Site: brandenburg
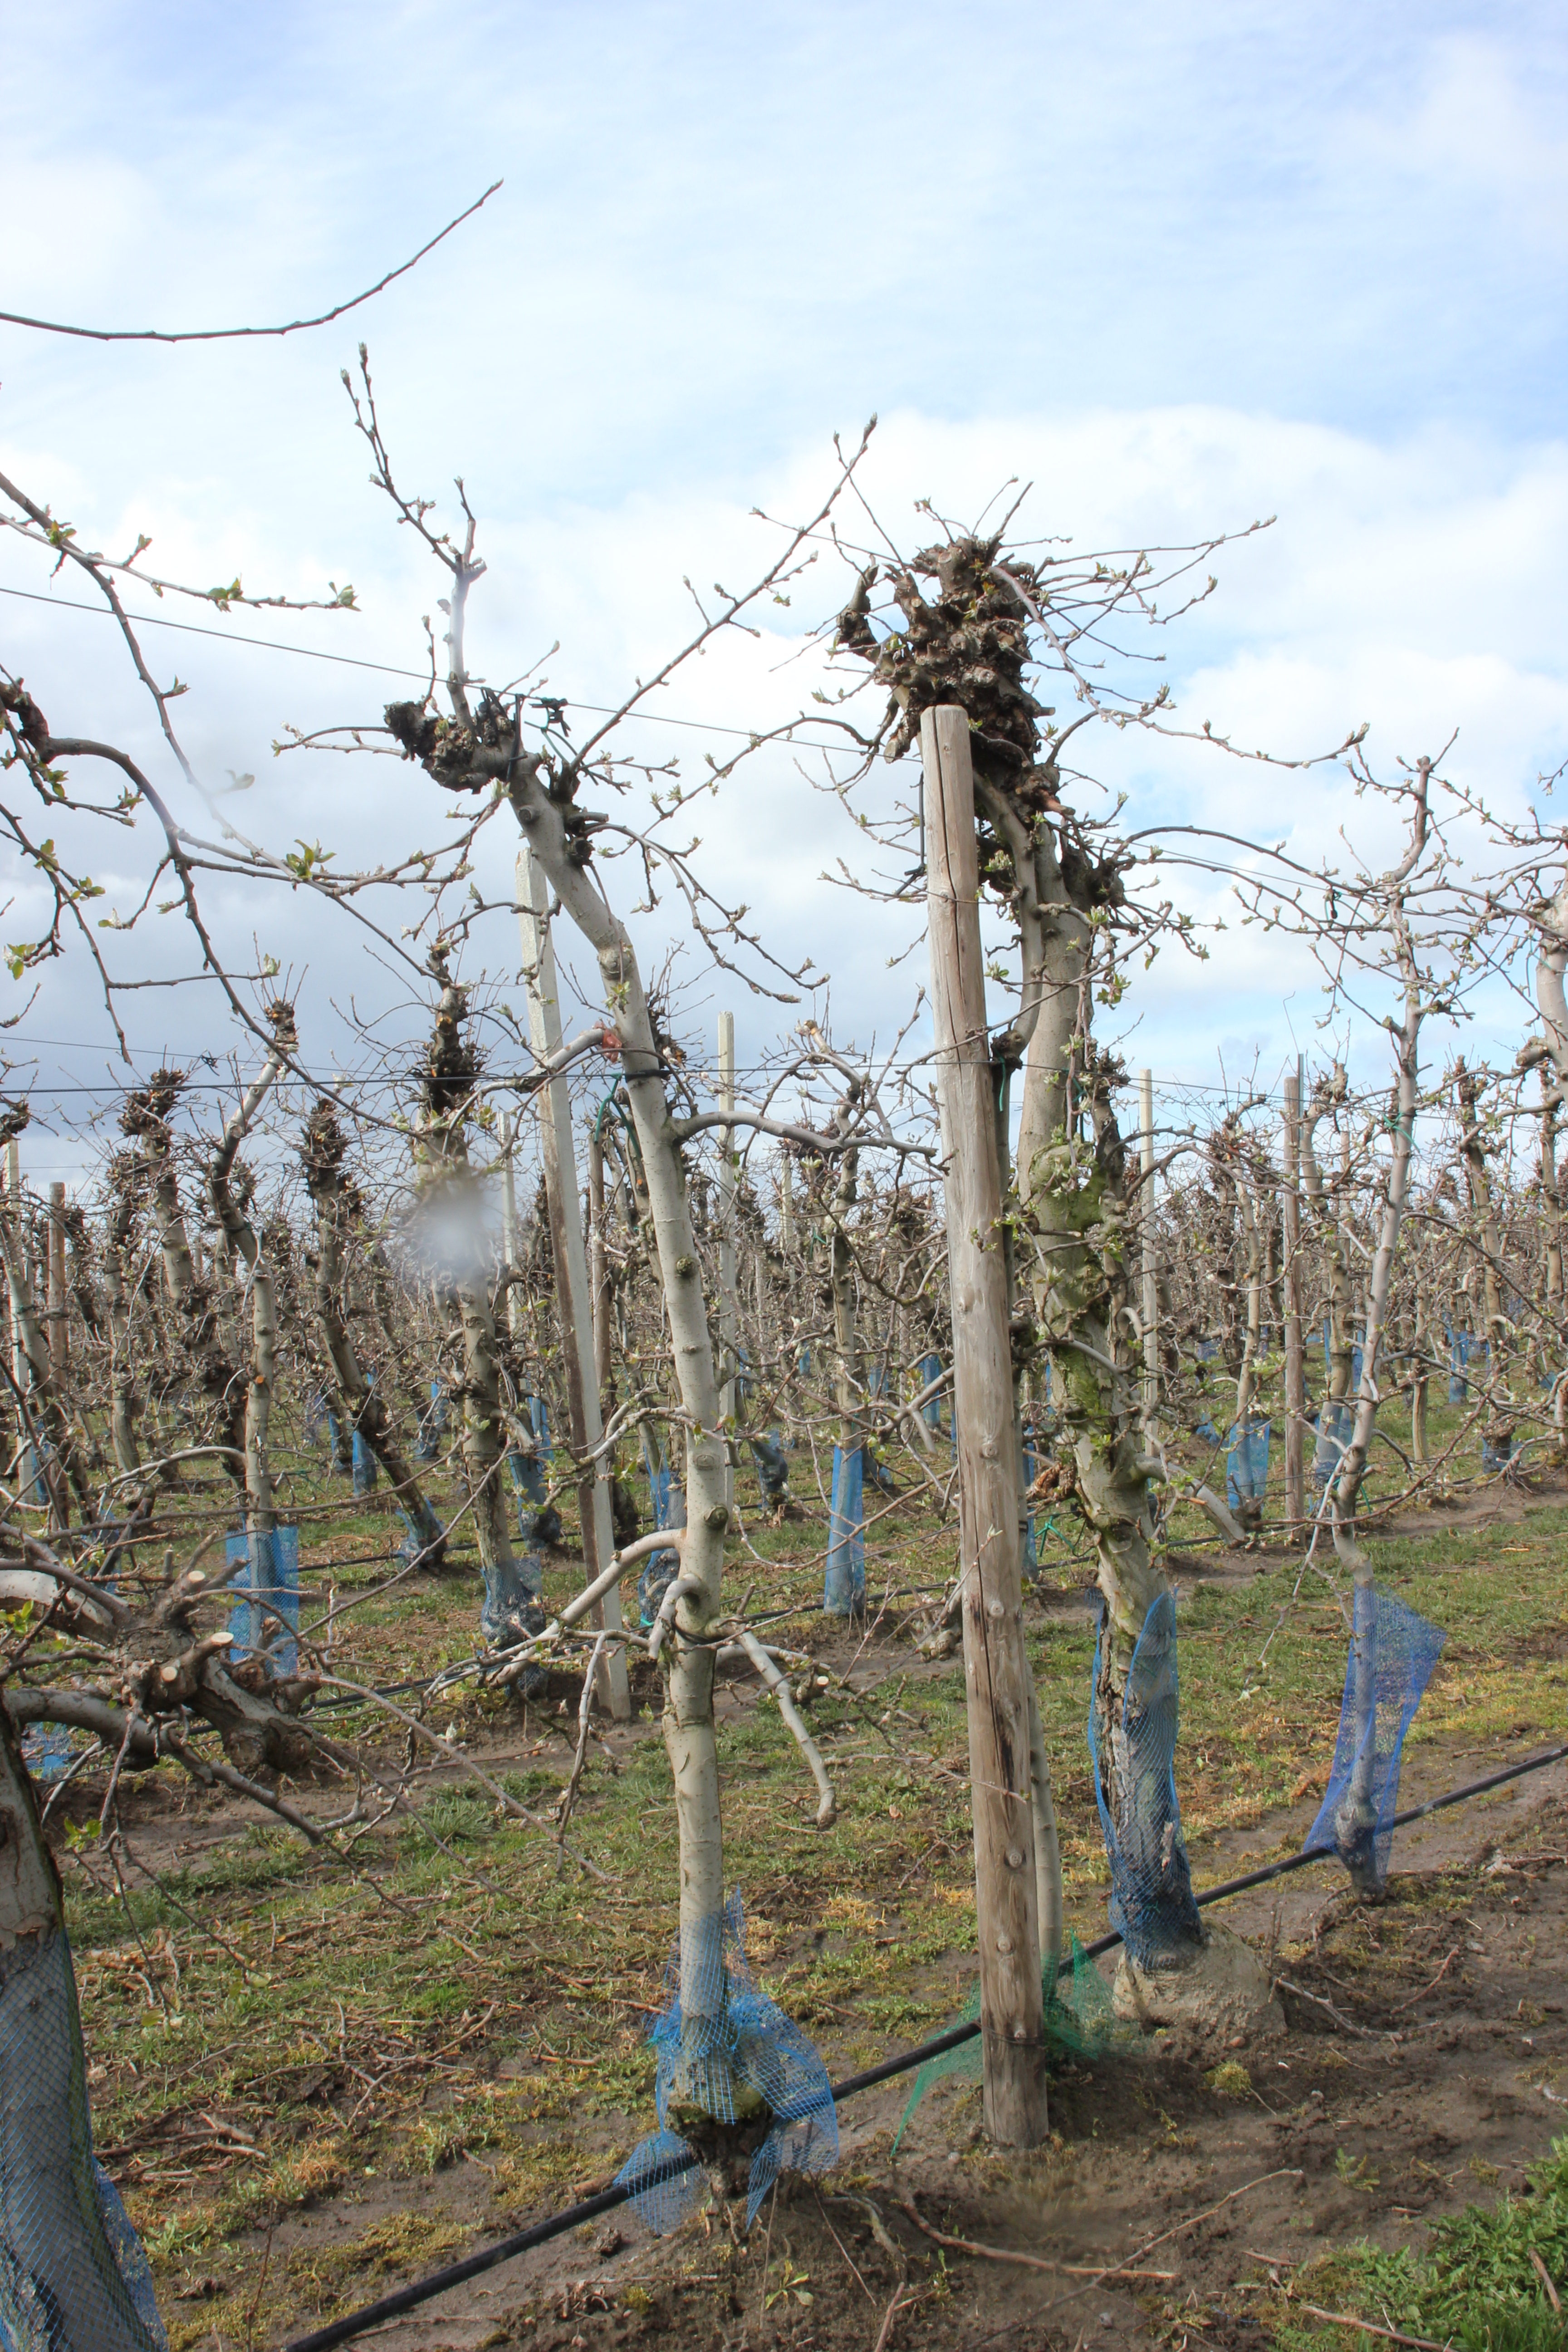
Growth stage (BBCH 55): Inflorescence emergence